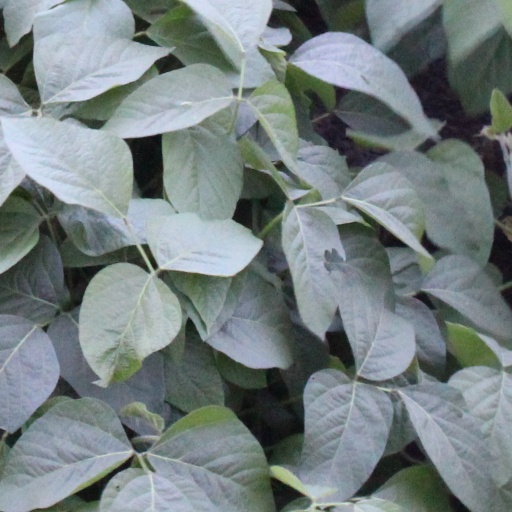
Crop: soybean